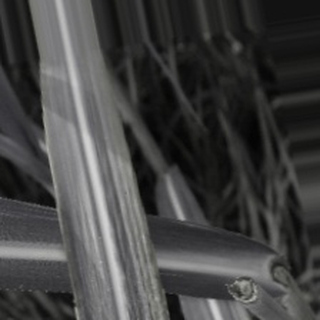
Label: sugarcane_bacterial_blight